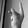
ASL letter: K